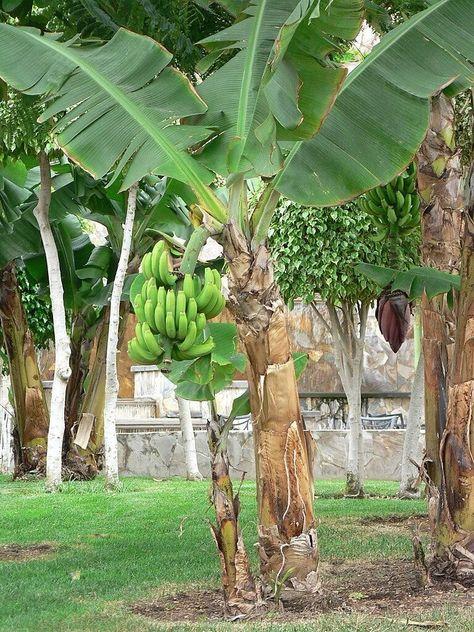
Shamba la migomba lenye miti yenye majani makubwa ya kijani na mikungu ya ndizi ikining'inia, hali hii inaakisi sekta ya wakulima ambapo huchangia kwa kiasi kikubwa uzalishaji wa mazao ya chakula na biashara.